Intelligent Music Project

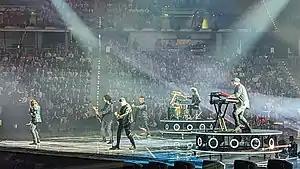
Intelligent Music Project at the Eurovision Song Contest 2022

Intelligent Music Project is a Bulgarian supergroup founded in 2012 by Bulgarian businessman Milen Vrabevski. They represented Bulgaria at the Eurovision Song Contest 2022 with their song "Intention", but failed to qualify from the semi-final on 10 May.